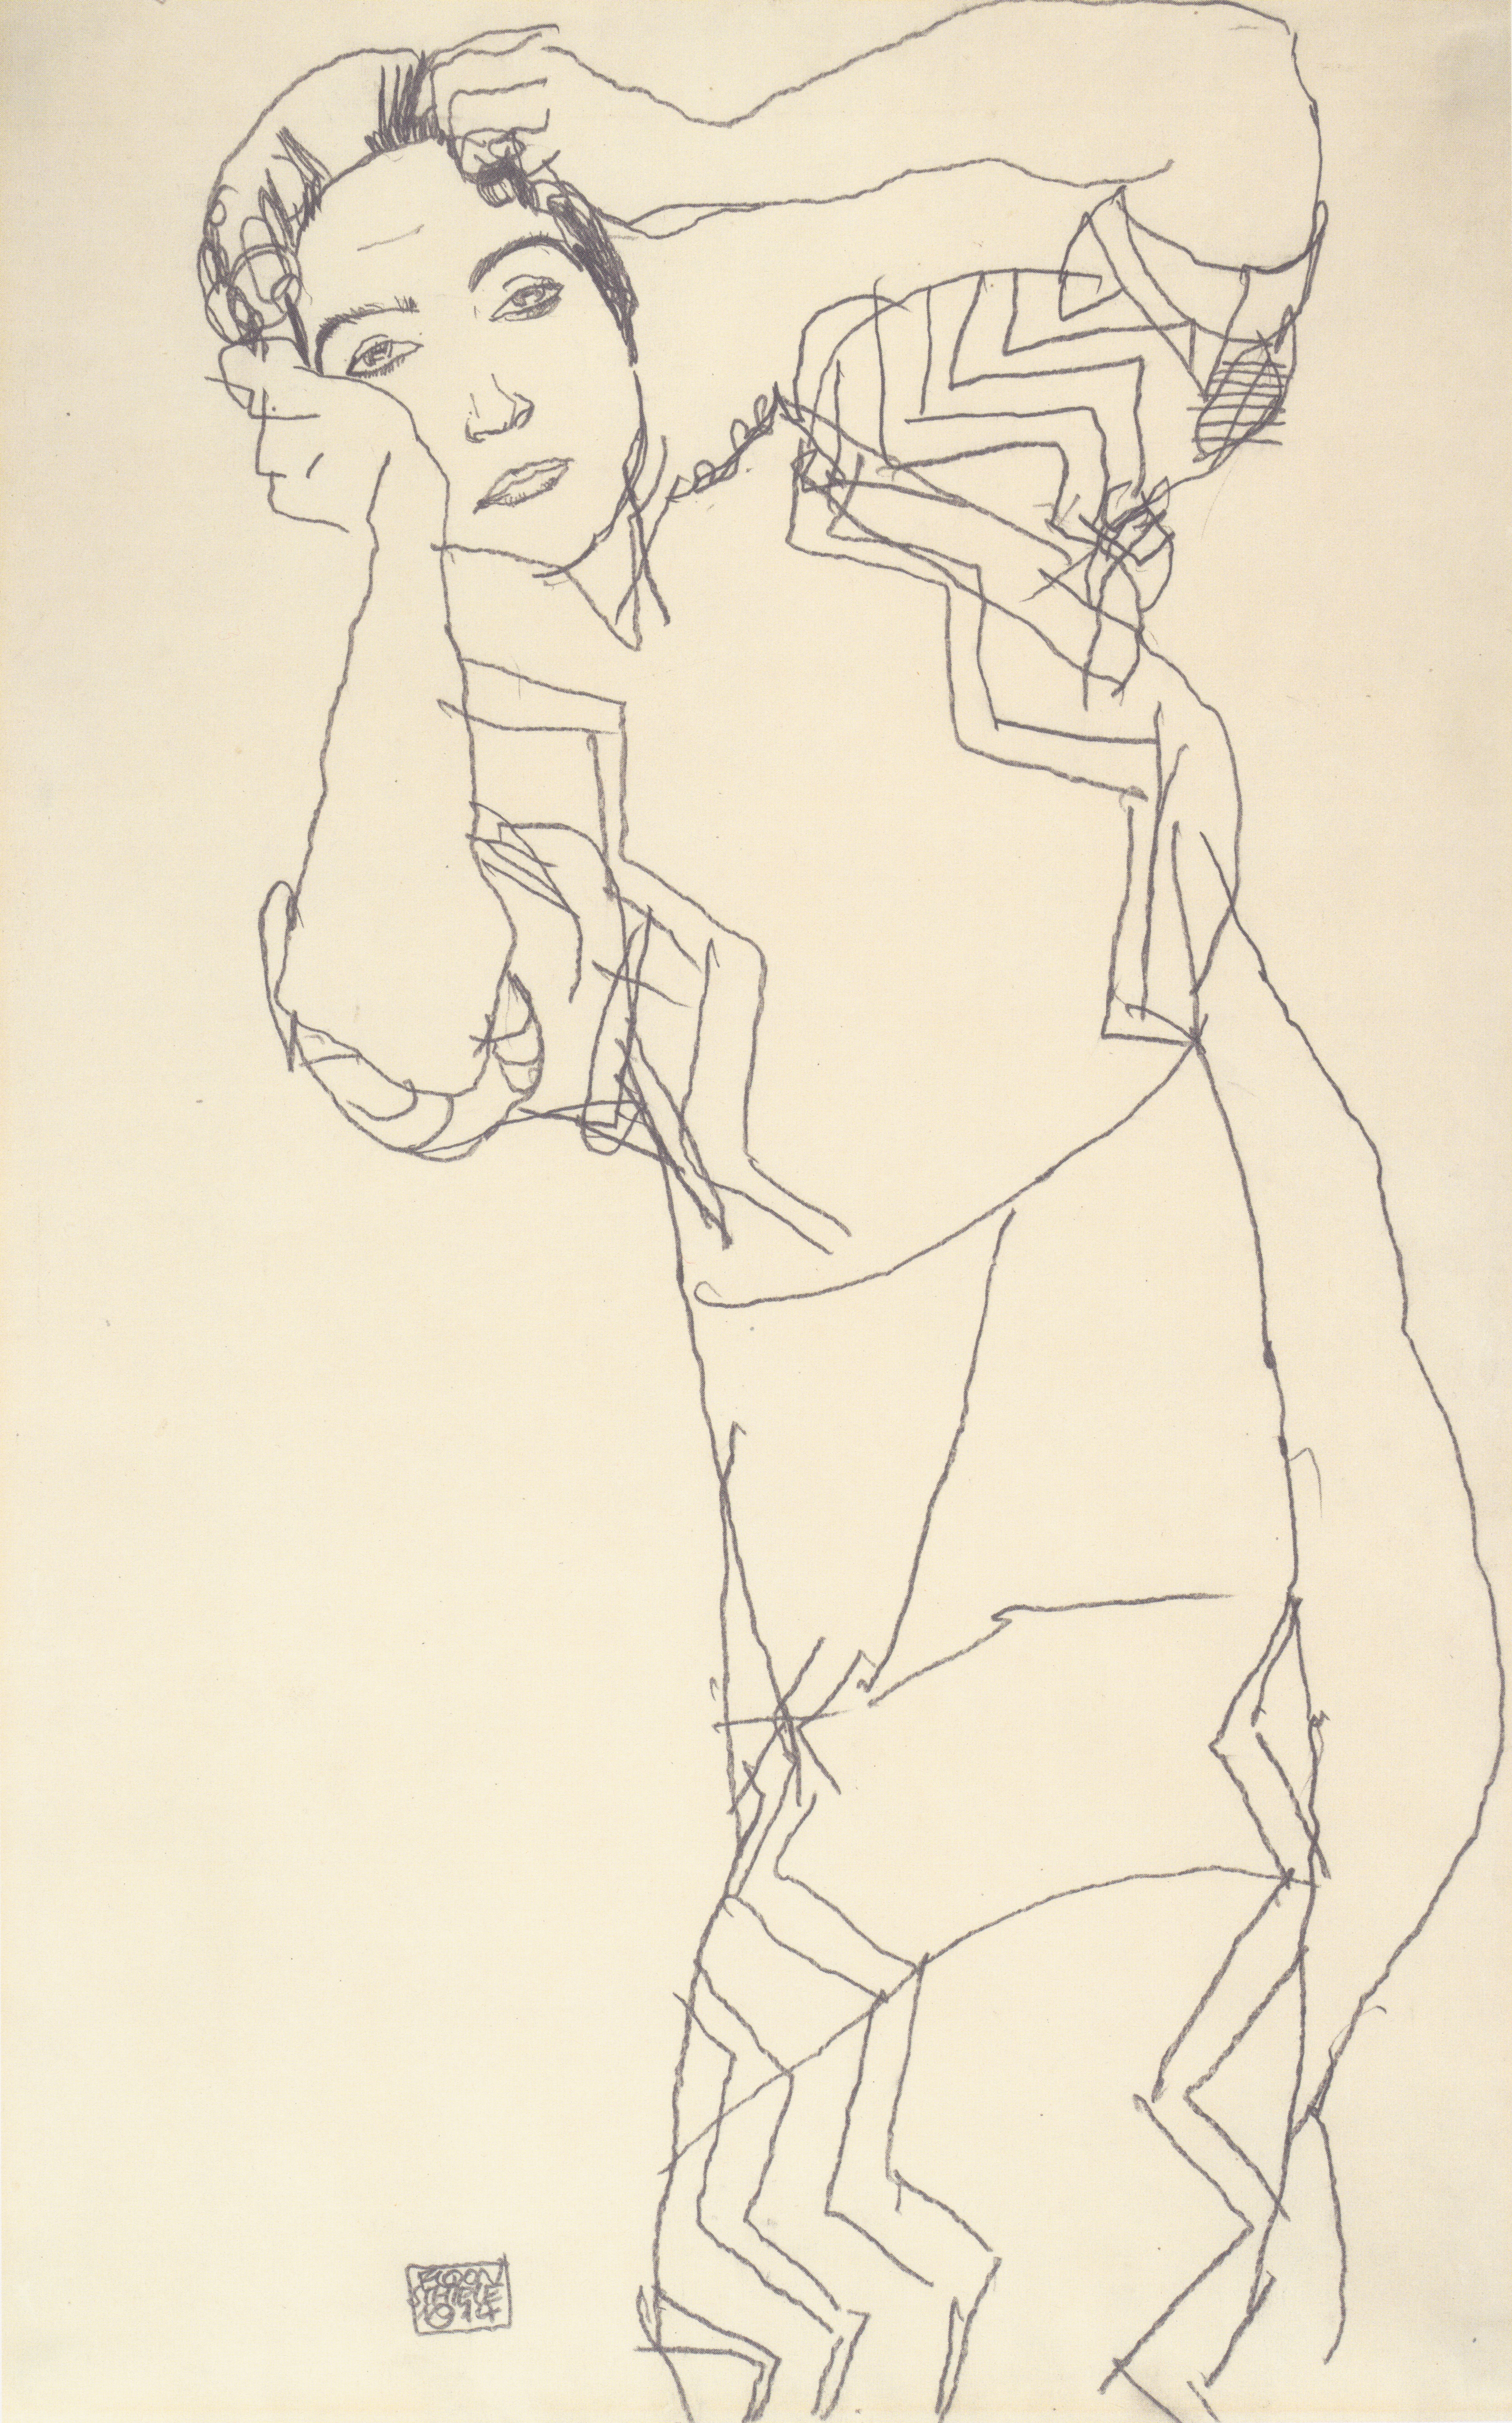
artwork, art, publicdomain, sketch, drawing, egonschiele, illustration, cartoon, line art, figure drawing